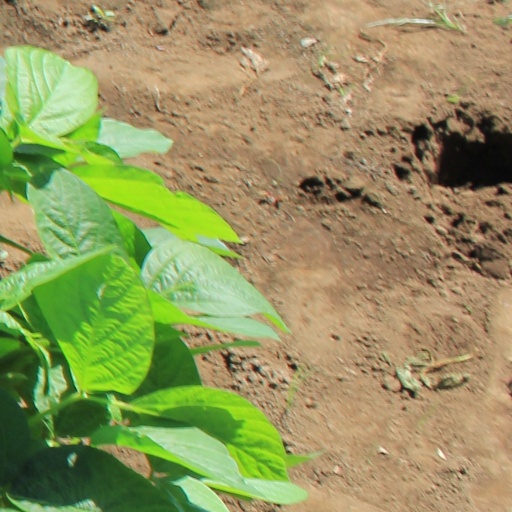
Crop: soybean